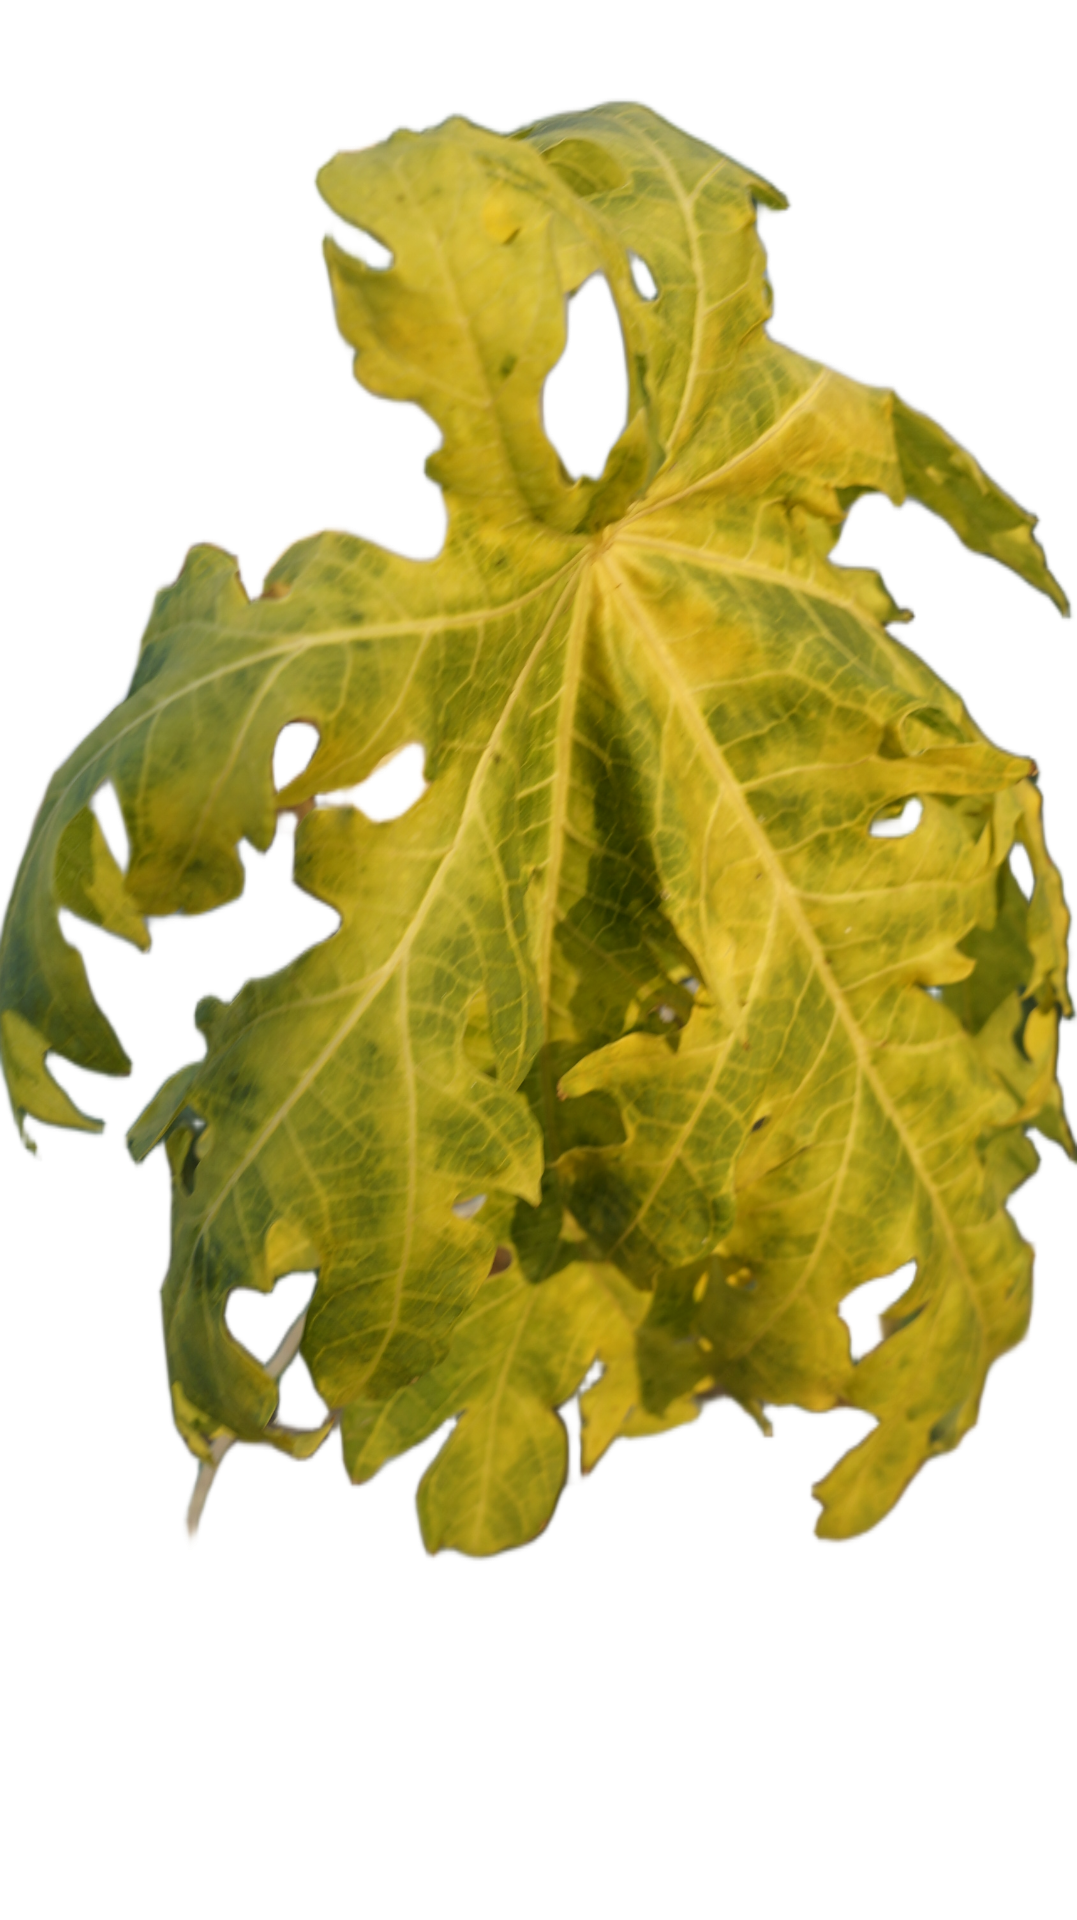
Crop: Papaya
Label: Curled_Yellow_Spot